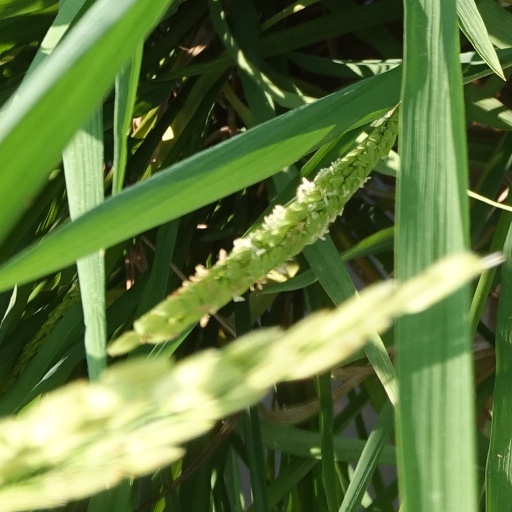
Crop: rice